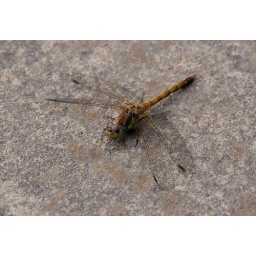
A female Red-Veined Darter dragonfly (Sympetrum fonscolombii) beside the top lake at Tilgate Park, Crawley, Sussex in September 2008.